The Second City

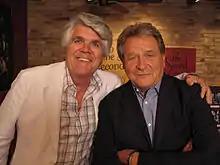
Andrew Alexander and Len Stuart

The Second City chose its self-mocking name from the title of a series of articles about Chicago by A. J. Liebling, published in "The New Yorker" in 1952, and published in book form as a collection the same year. In summer 1955, at The Compass bar in Hyde Park, University of Chicago students, led by David Shepherd and Paul Sills, calling themselves Compass Players, began a "commedia dell'arte", based on professional theater games taught by Viola Spolin, who was Sills's mother. They soon began performing occasional shows on the Near North Side. On December 16, 1959, The Second City's first revue show premiered at 1842 North Wells Street, with Sills's former wife and Compass Player Barbara Harris singing "Everybody's in the Know". Admission was $1.50. Sahlins and Sills flipped burgers in the kitchen.